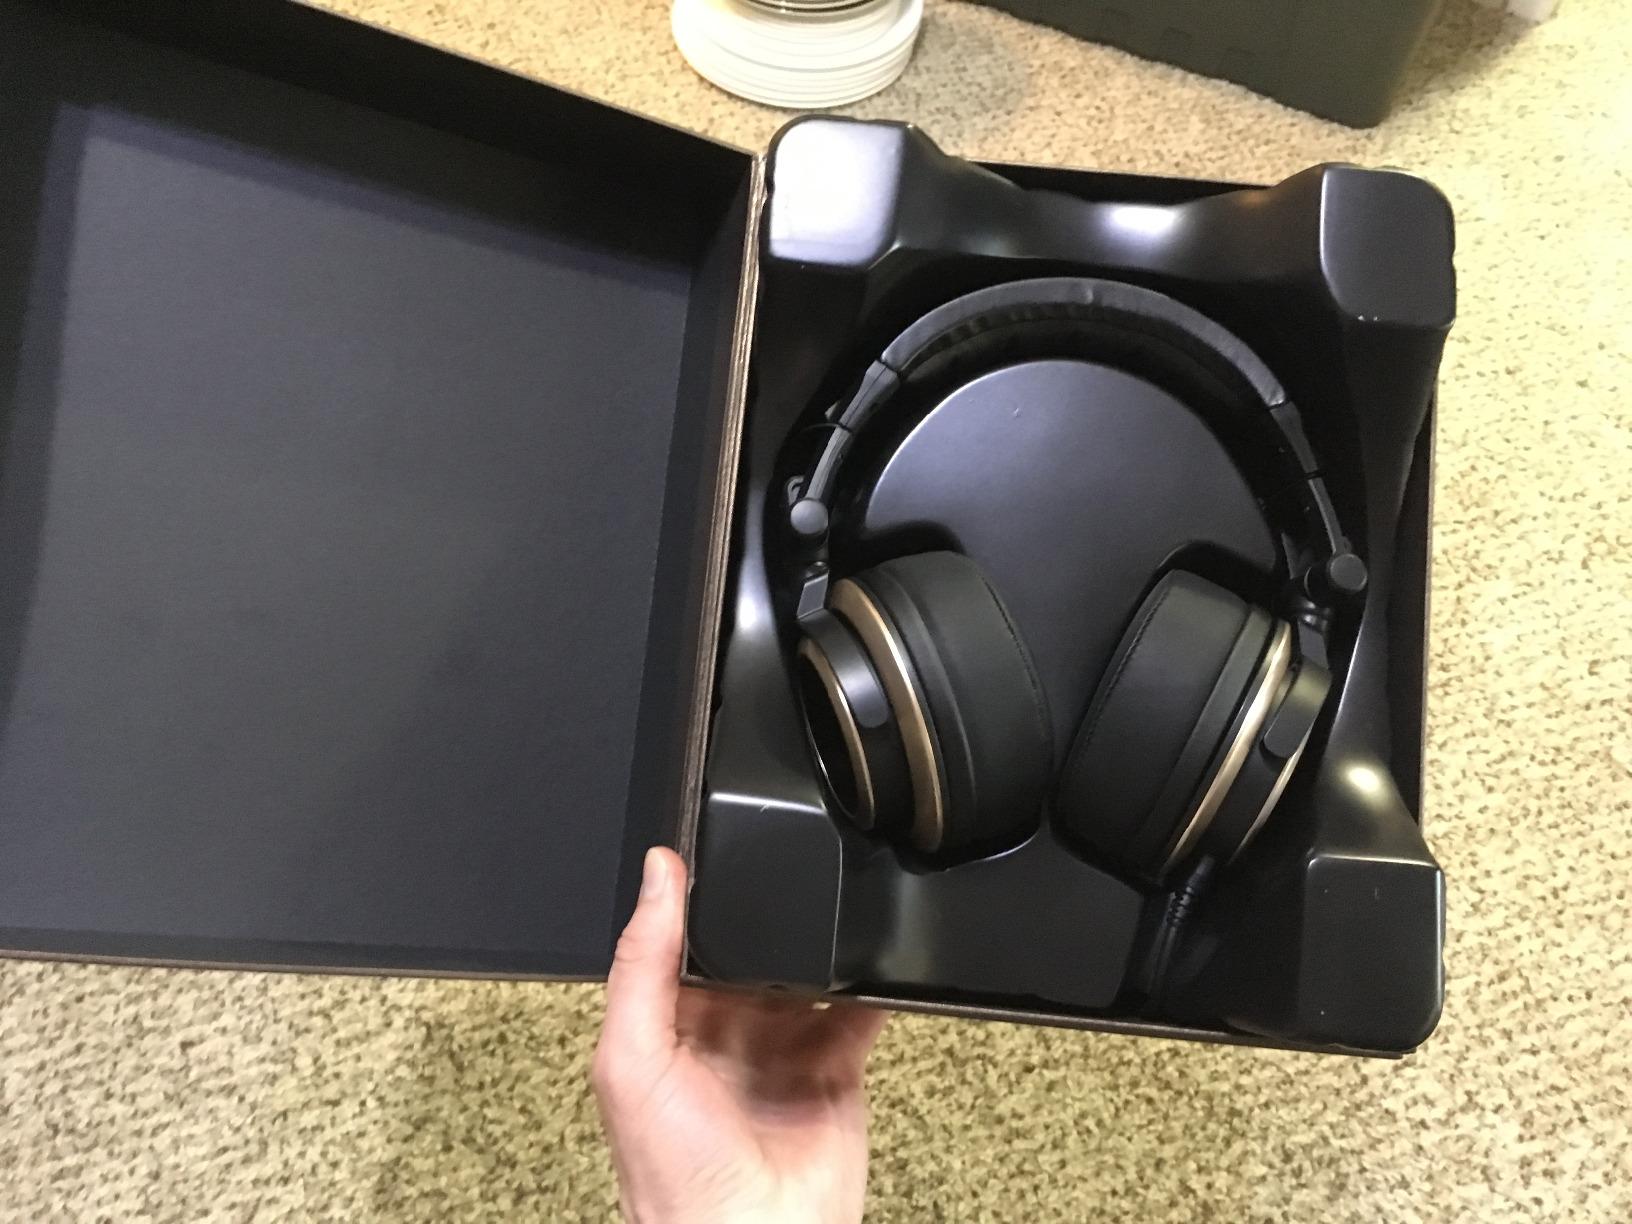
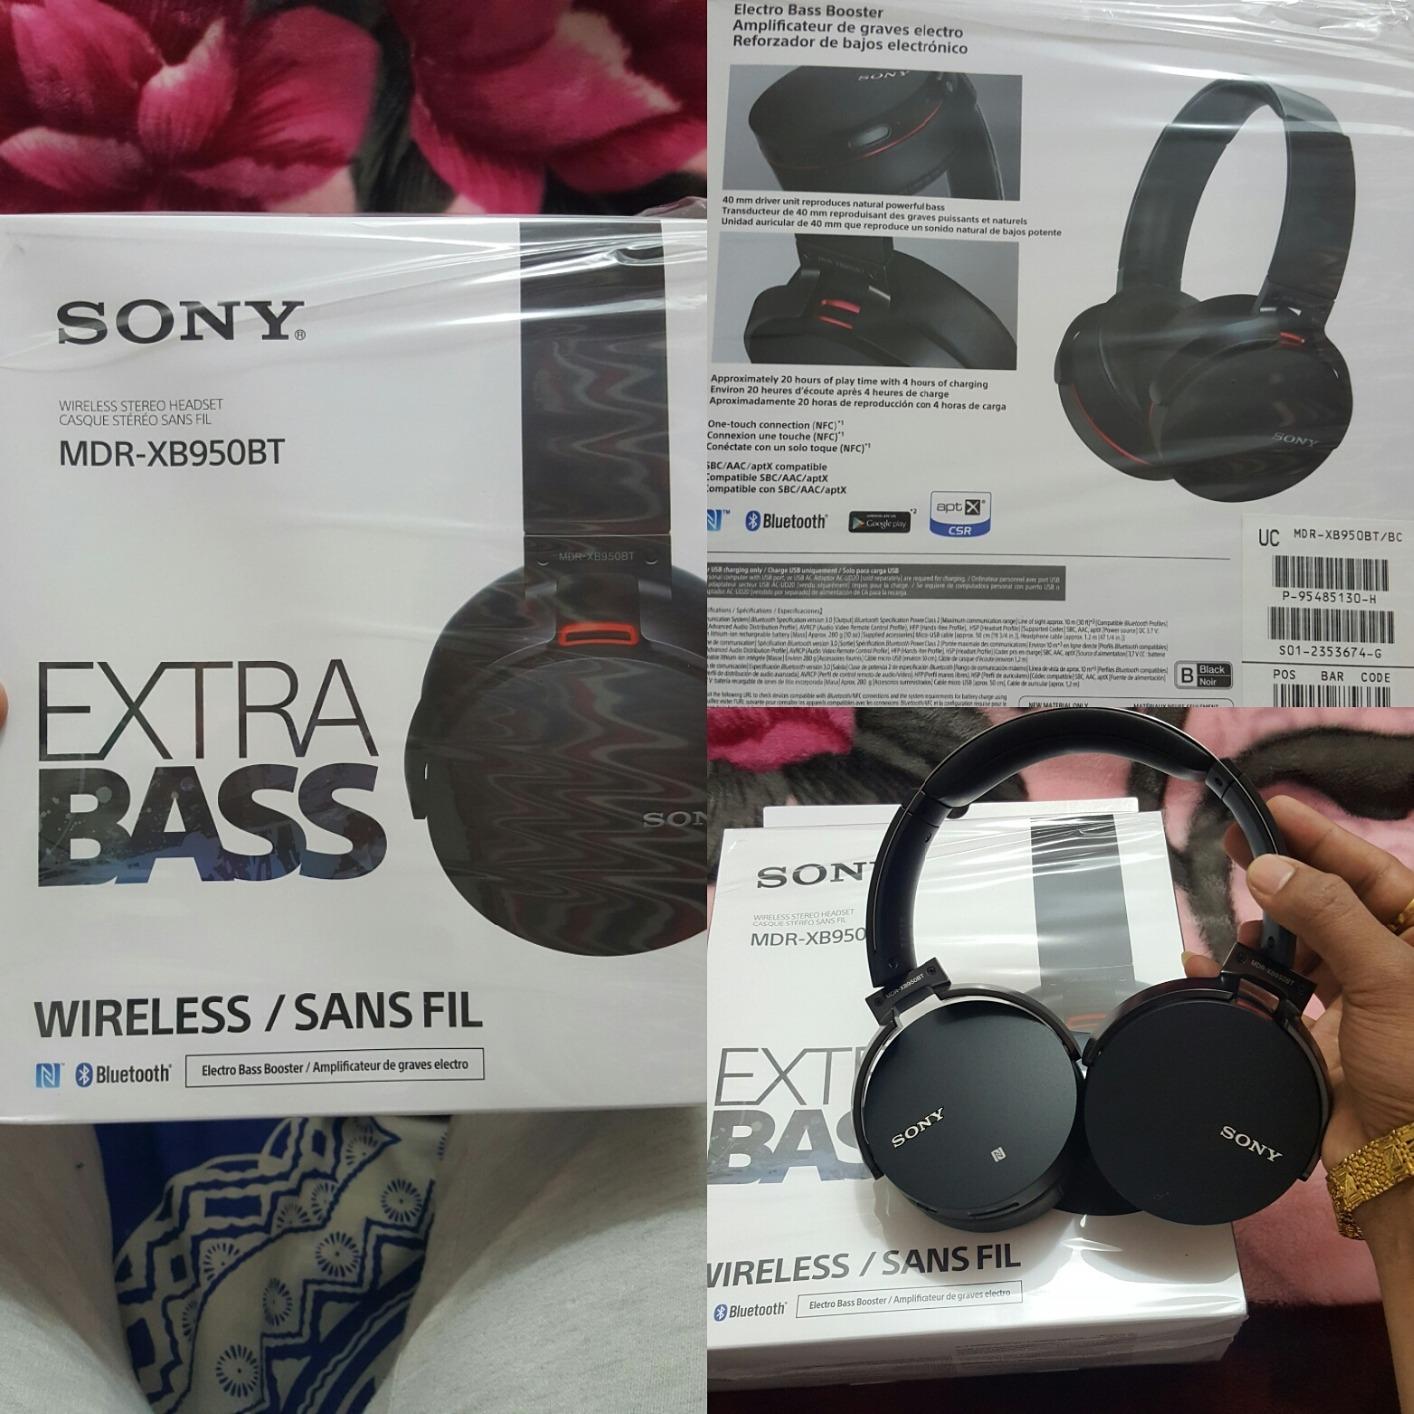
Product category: headphones
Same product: no